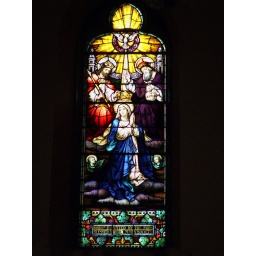
Stained glass window in my parish church.